Unicorn (Tintin)

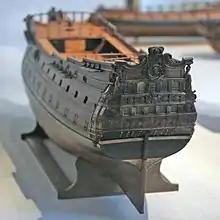
Model of "Brillant", the ship of the line of Louis XIV's fleet that inspired Hergé to draw the "Unicorn".

The "Unicorn" was inspired by the 64-gun "Brillant", built in 1690 at Le Havre, France by the shipwright Salicon and then decorated by the designer Jean Bérain the Elder. In 1942, Hergé had decided that his latest "Tintin" adventure, "The Secret of the Unicorn" (1943), should depict images of his fictional "Unicorn" as detailed precision drawings. He used the services of his friend and local model ship maker Gérard Liger-Belair, son of a former naval officer and who owned a shop in Brussels that specialised in model ships, to find an appropriate historical vessel that he could customize to meet his historical needs. Liger-Belair's research produced three possibilities: A British frigate, a Dutch merchant ship and a French ship of the line. As Hergé preferred the ship of the line, Liger-Belair continued to research and discovered a historic document titled "", which contained detailed drawings of French ships of the line. One in particular was from 1690, in the navy of Louis XIV of France, the 64-gun, "Brillant". Liger-Belair soon completed a plan on a 1:100 scale followed by an extremely precise model.